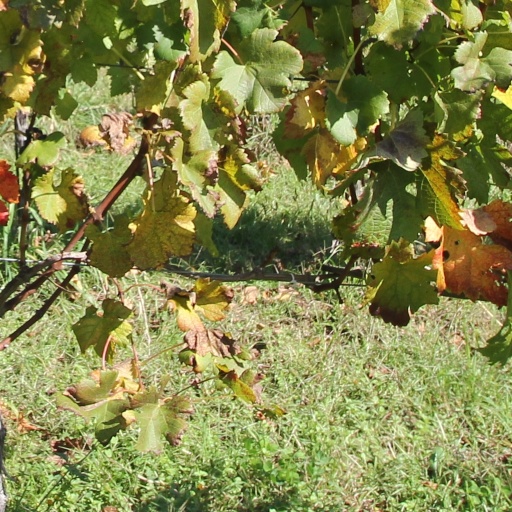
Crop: grape